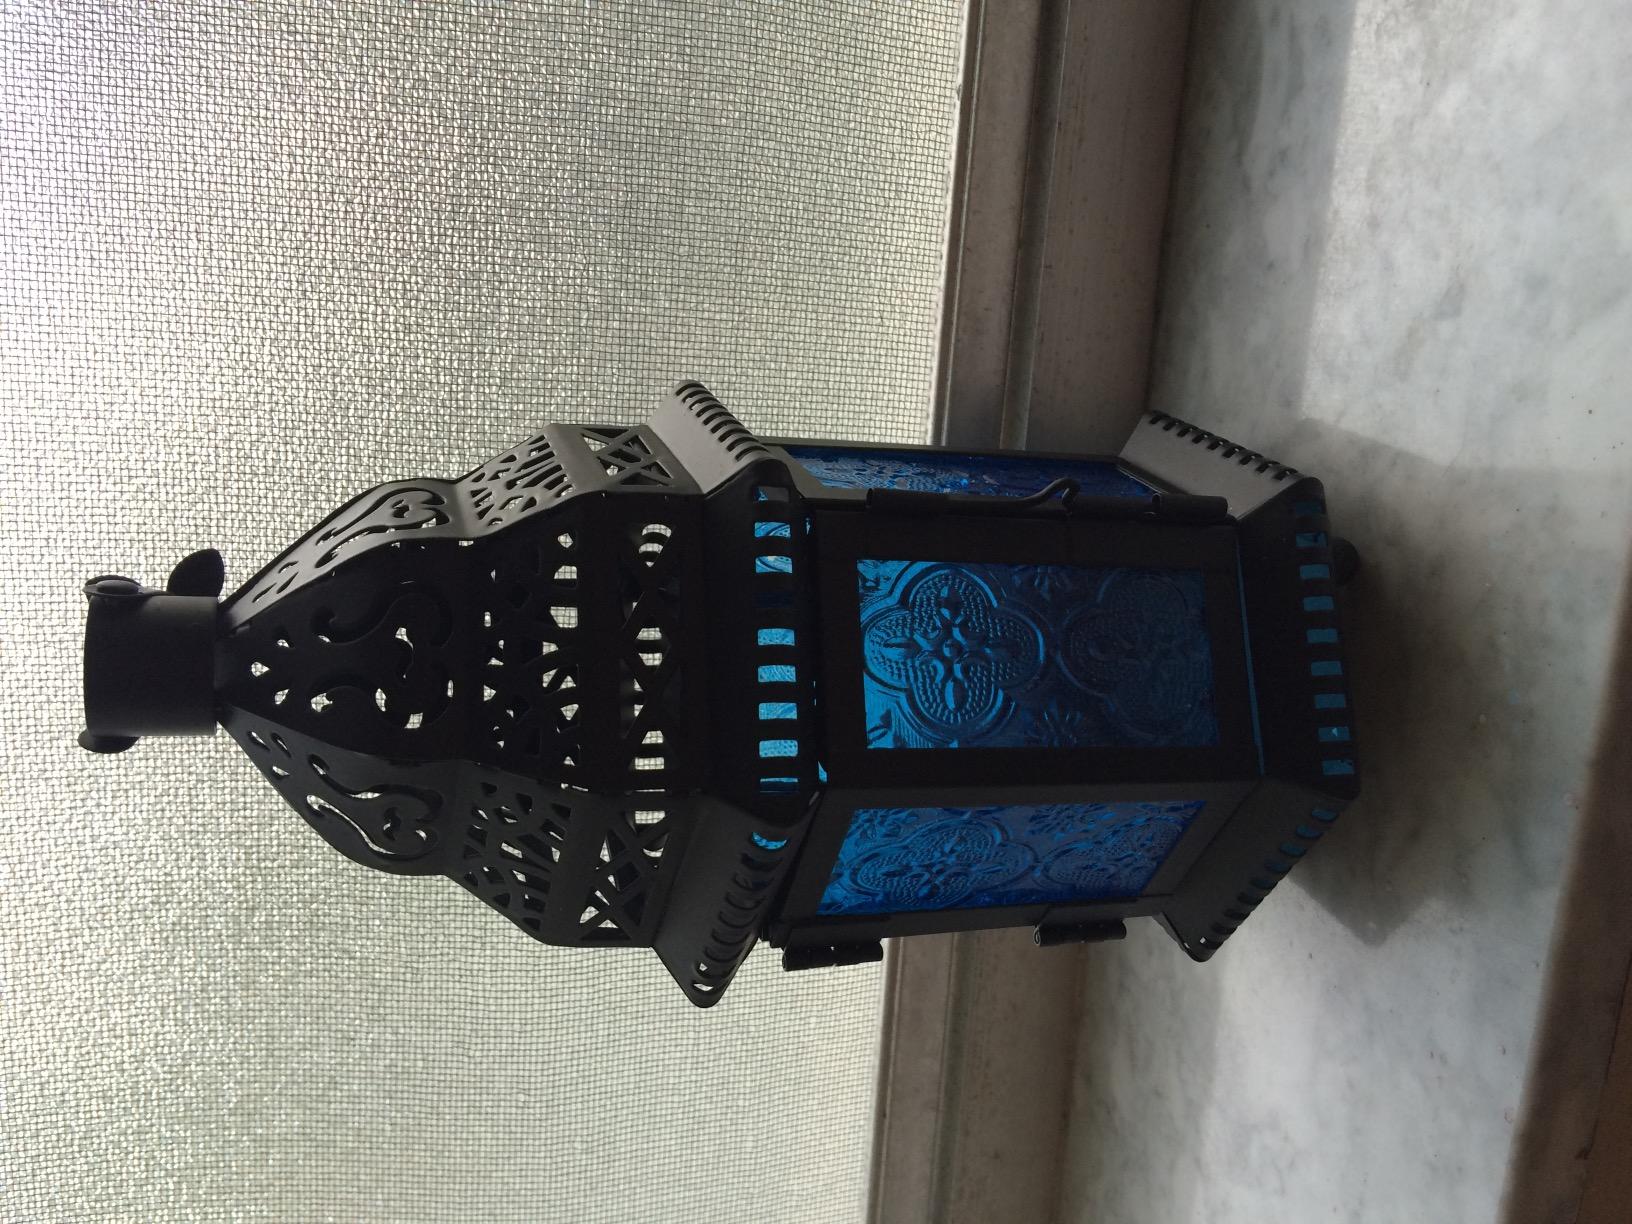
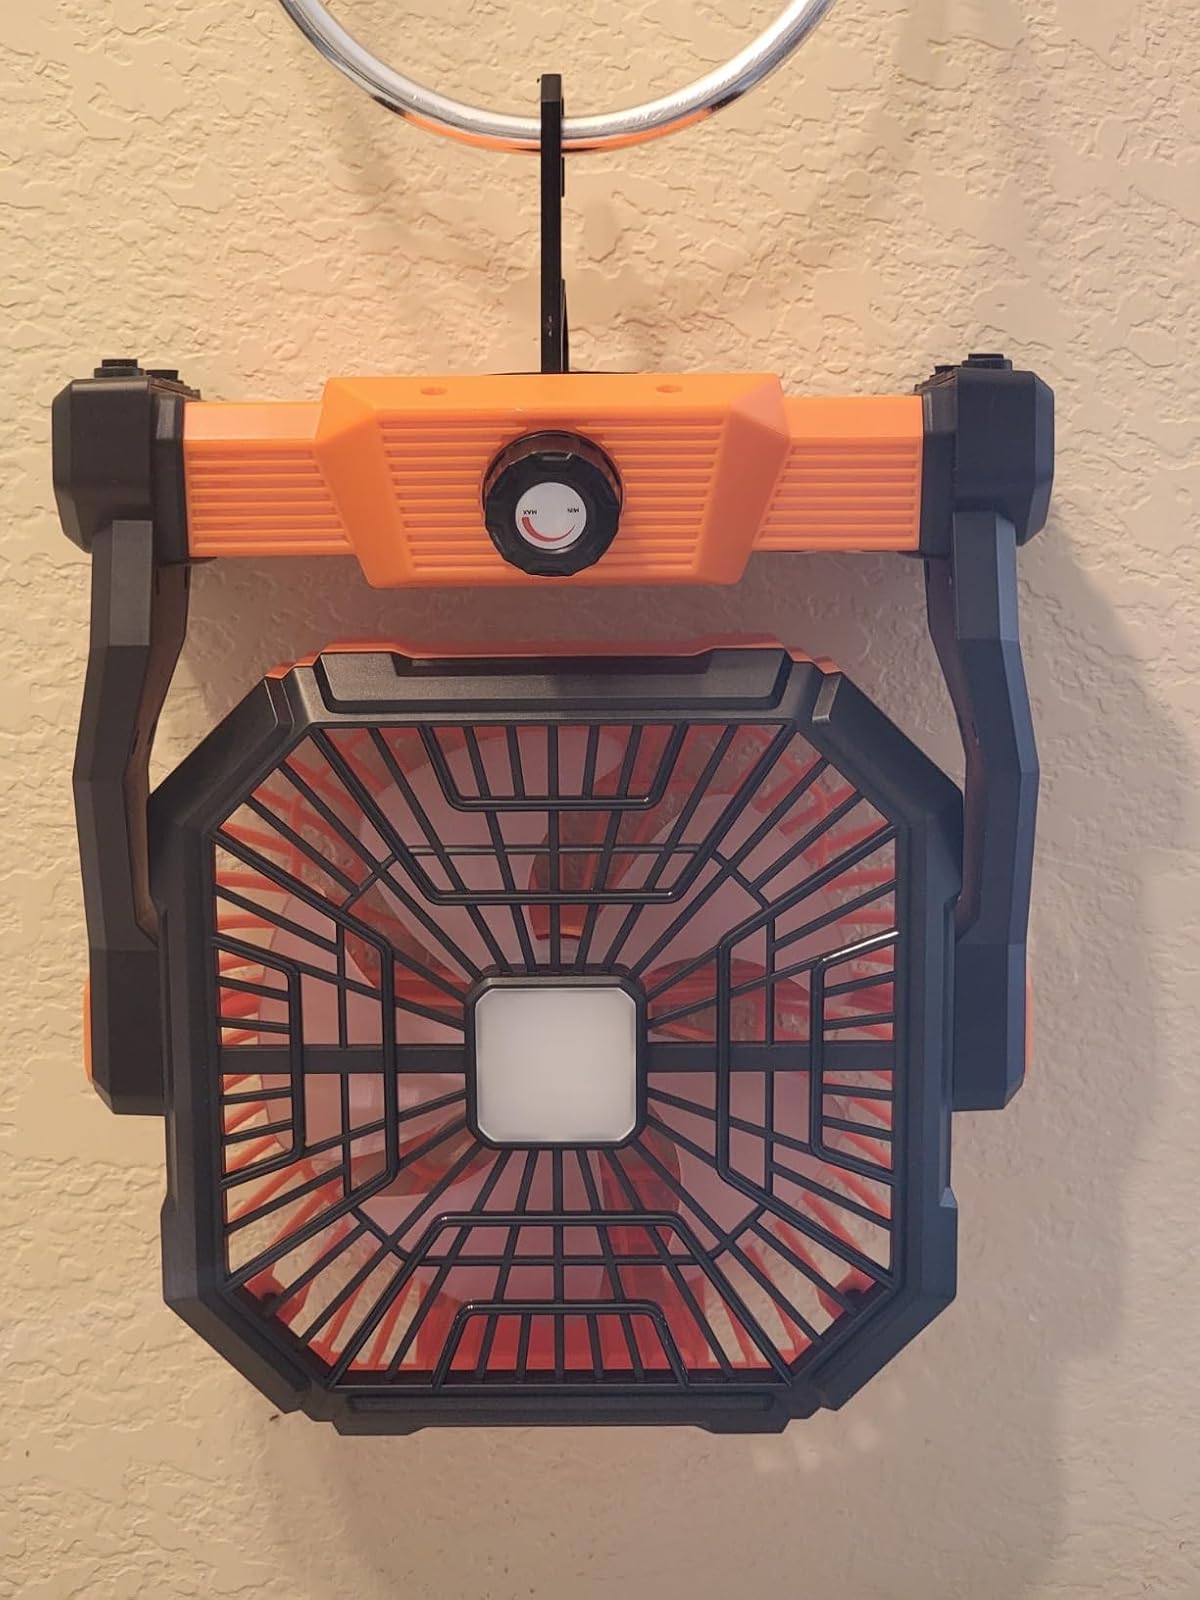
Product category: lantern
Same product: no